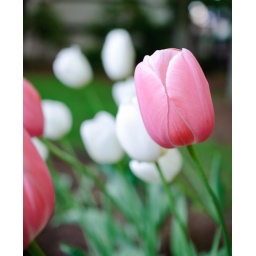
Tulips in pink and white